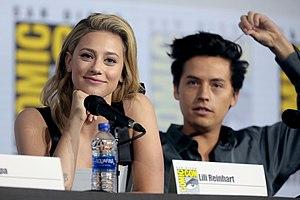
Cole Mitchell Sprouse, né le 4 août 1992 à Arezzo en Italie, est un acteur américain.